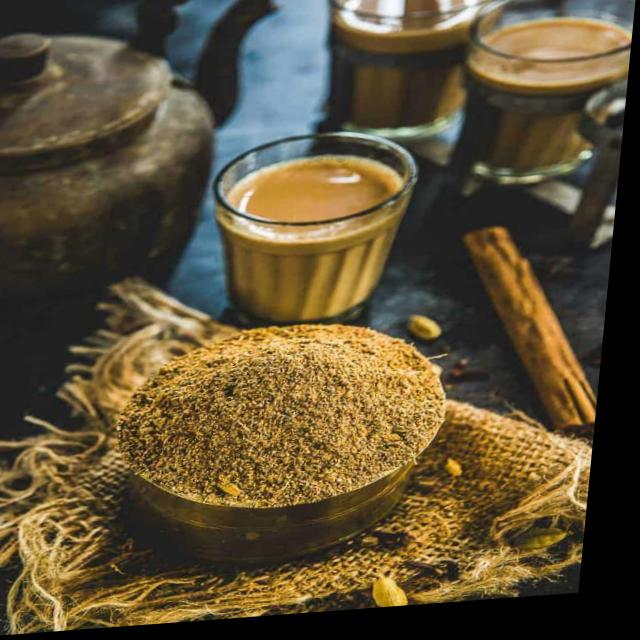
Dish: chai